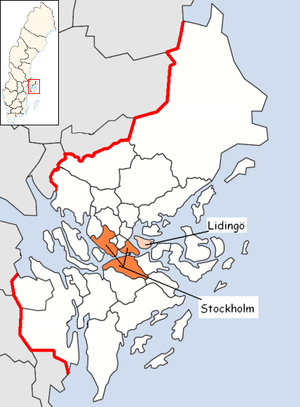
La commune de Lidingö est une commune suédoise du comté de Stockholm, dont le territoire s'étend sur la totalité de l'île de Lidingö, ainsi que les îles de Stora Höggarn, Lilla Höggarn, Duvholmen et Fjäderholmarna.